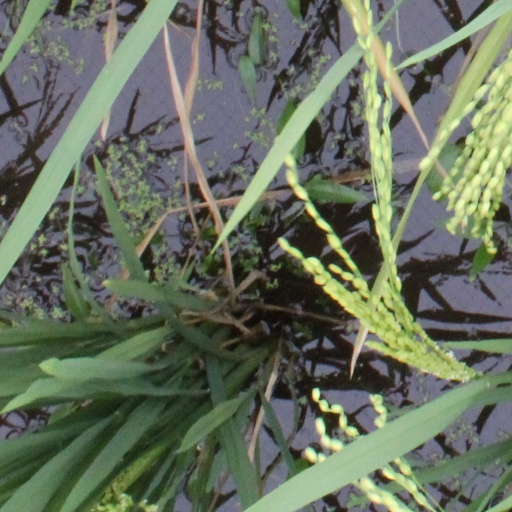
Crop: rice